USNS Rainier (T-AOE-7)

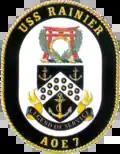

Dark blue and gold are the colors traditionally associated with the Navy. Gold is indicative of honor, excellence, and achievement. The dark blue of the shield stands for loyalty and reflects the sea, the theater of naval operations. White suggests integrity and purity of ideals. Black implies solidity. The chevron, a symbol of strength and support, alludes to the prow of the ship and the peak of Mt. Rainier, the ship's namesake. The black pellets characterize fuel and ammunition pointing to the ship's mission. The pellets are charged with twelve battle stars earned for World War II service in Korea and Vietnam. The three anchors, symbolic of maritime tradition, simulate the past and present ships.